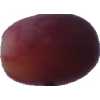
Label: pink_grape